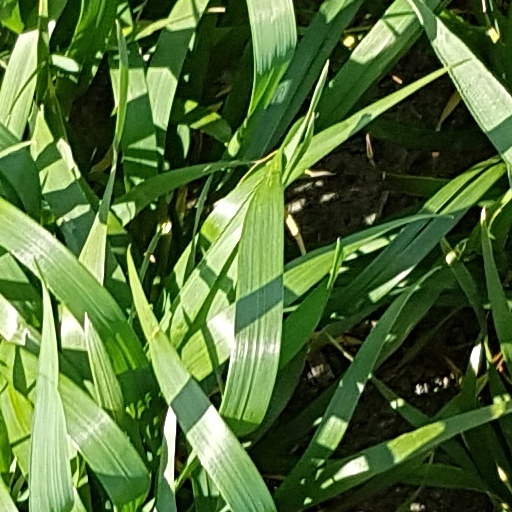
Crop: wheat